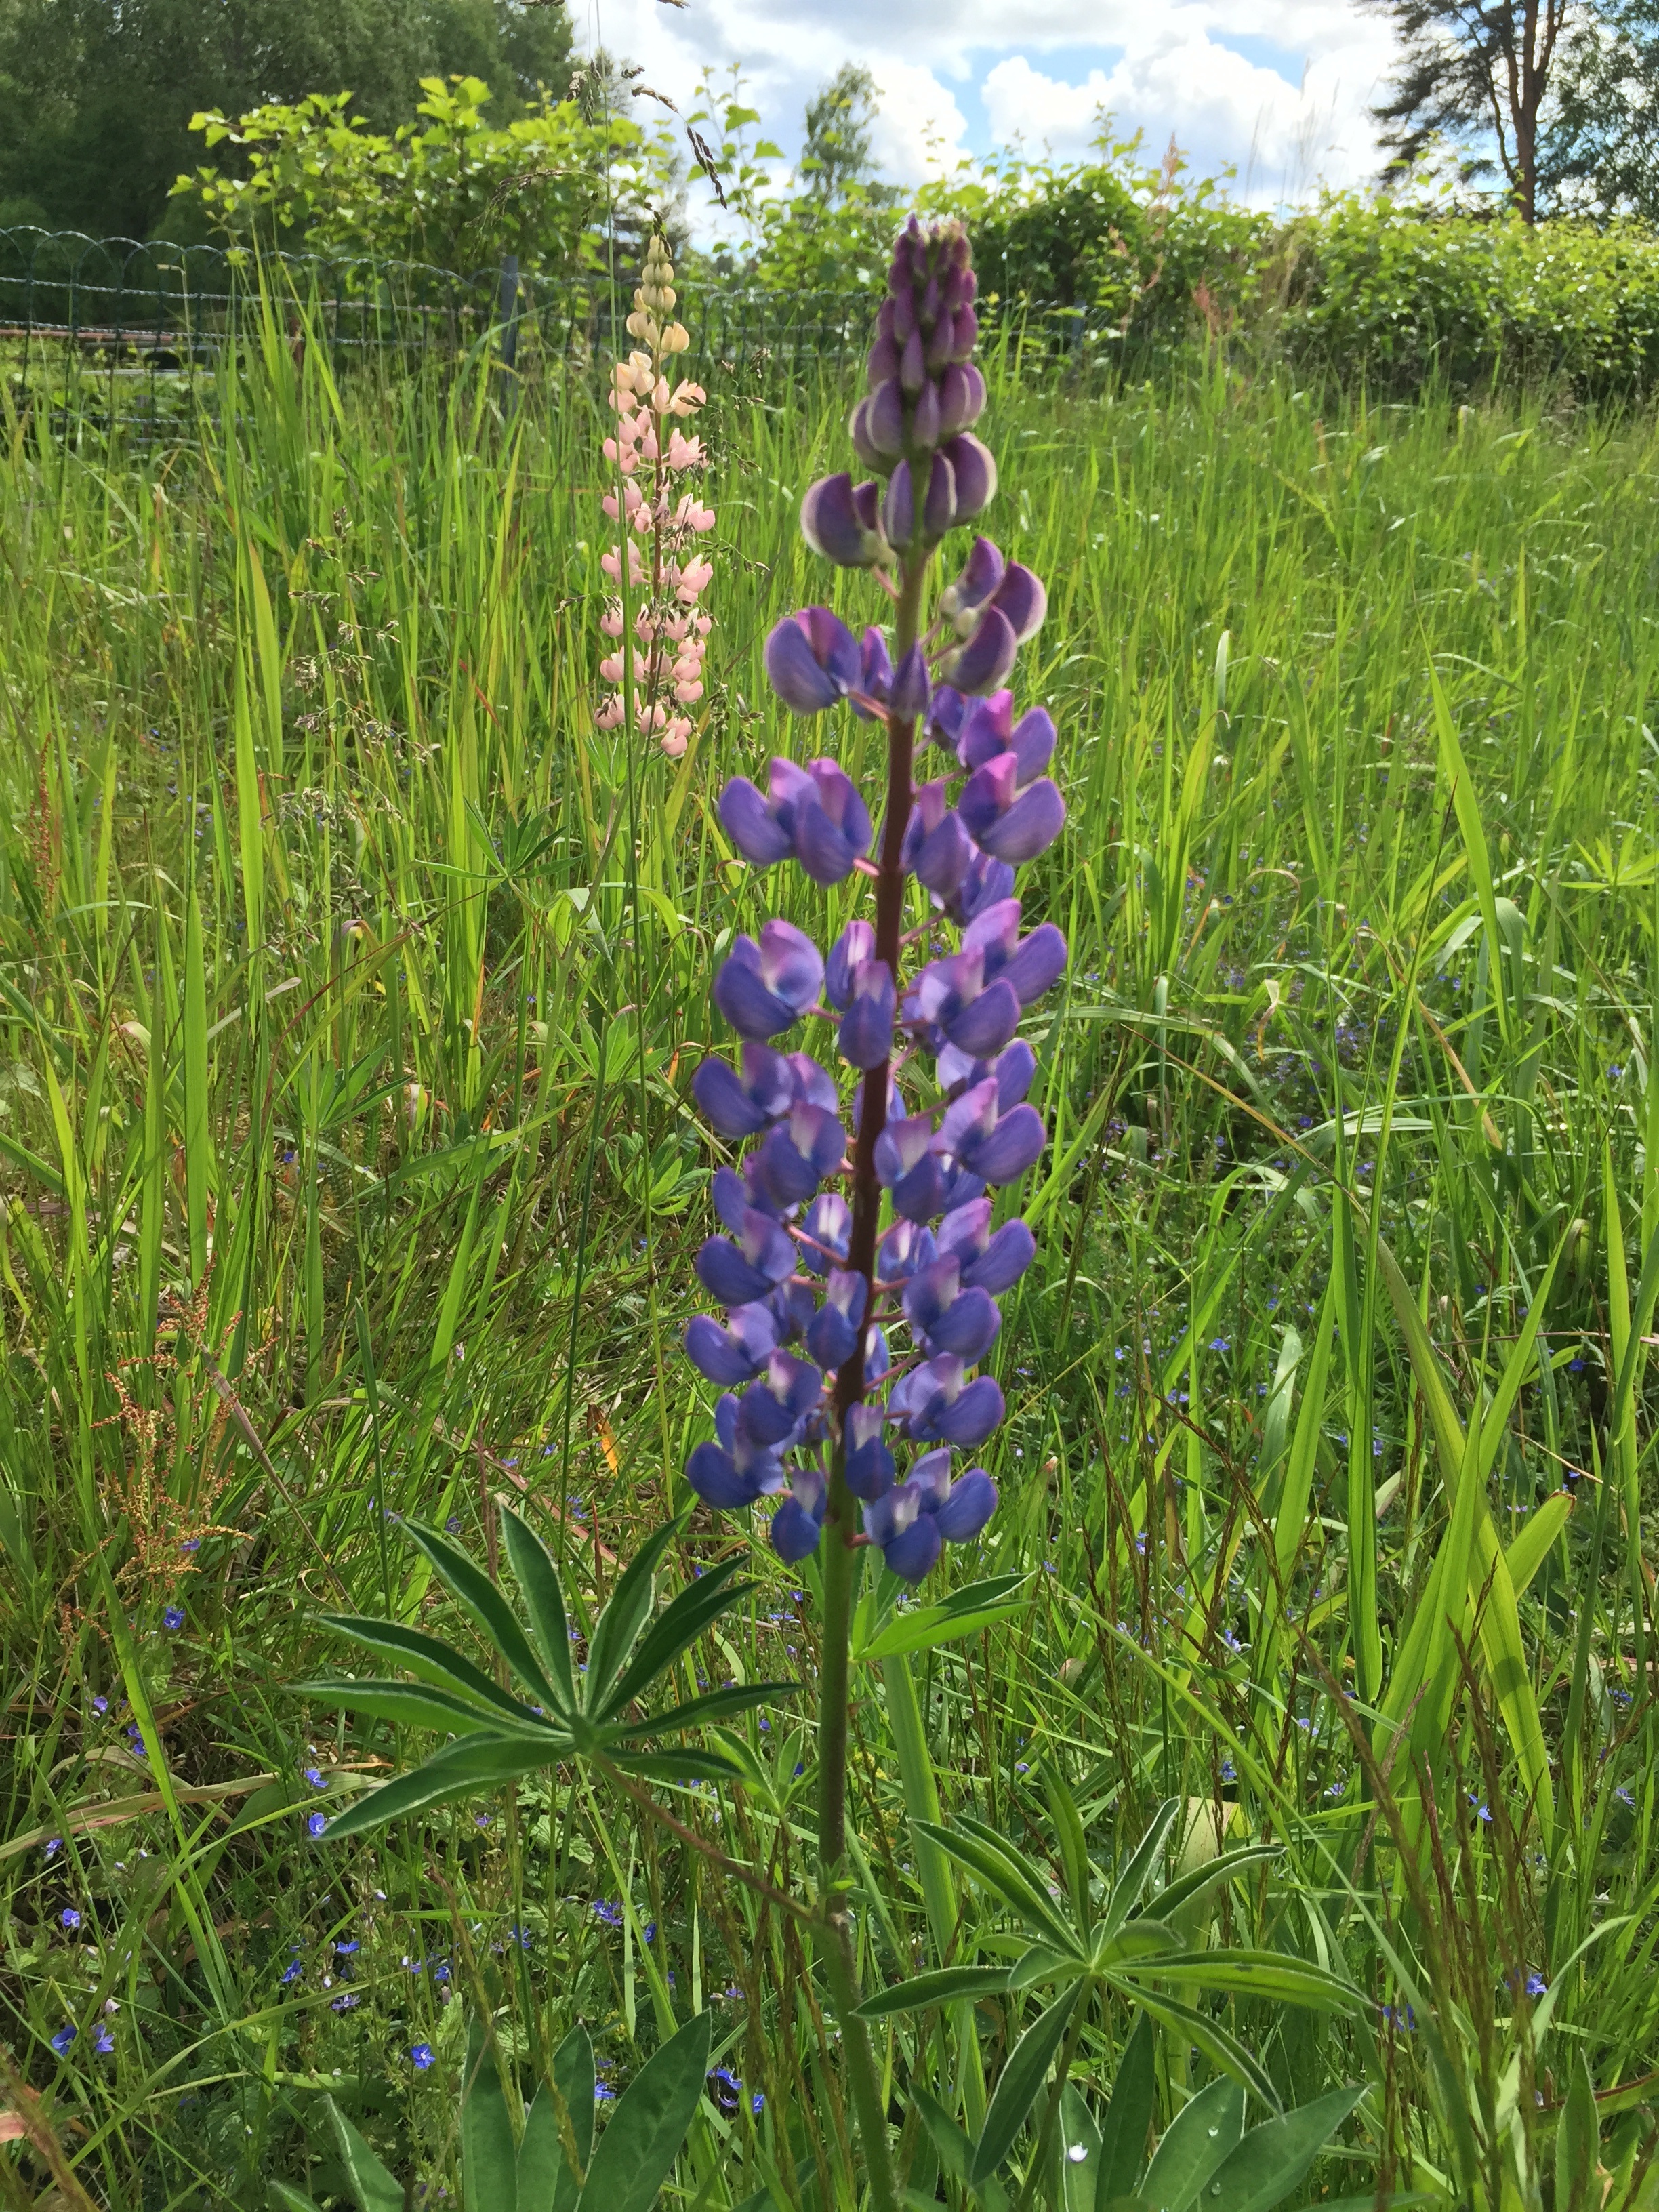
blossom, plant, meadow, prairie, flower, bloom, crop, botany, flora, wildflower, wild plant, leaves, violet, lupine, lupin, flowering plant, fabaceae, grass family, land plant